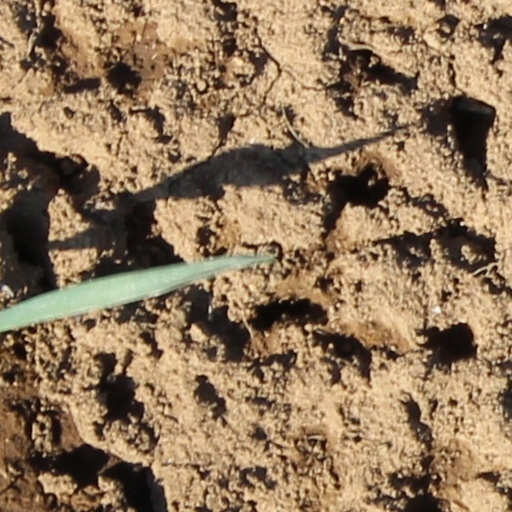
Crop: wheat